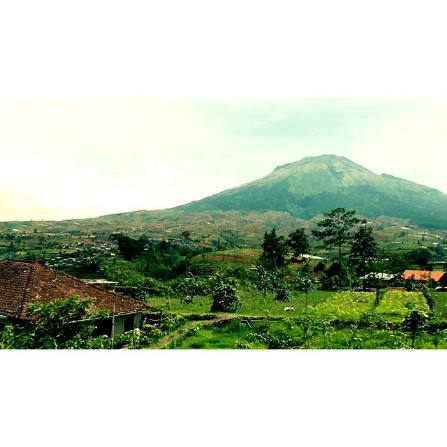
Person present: No